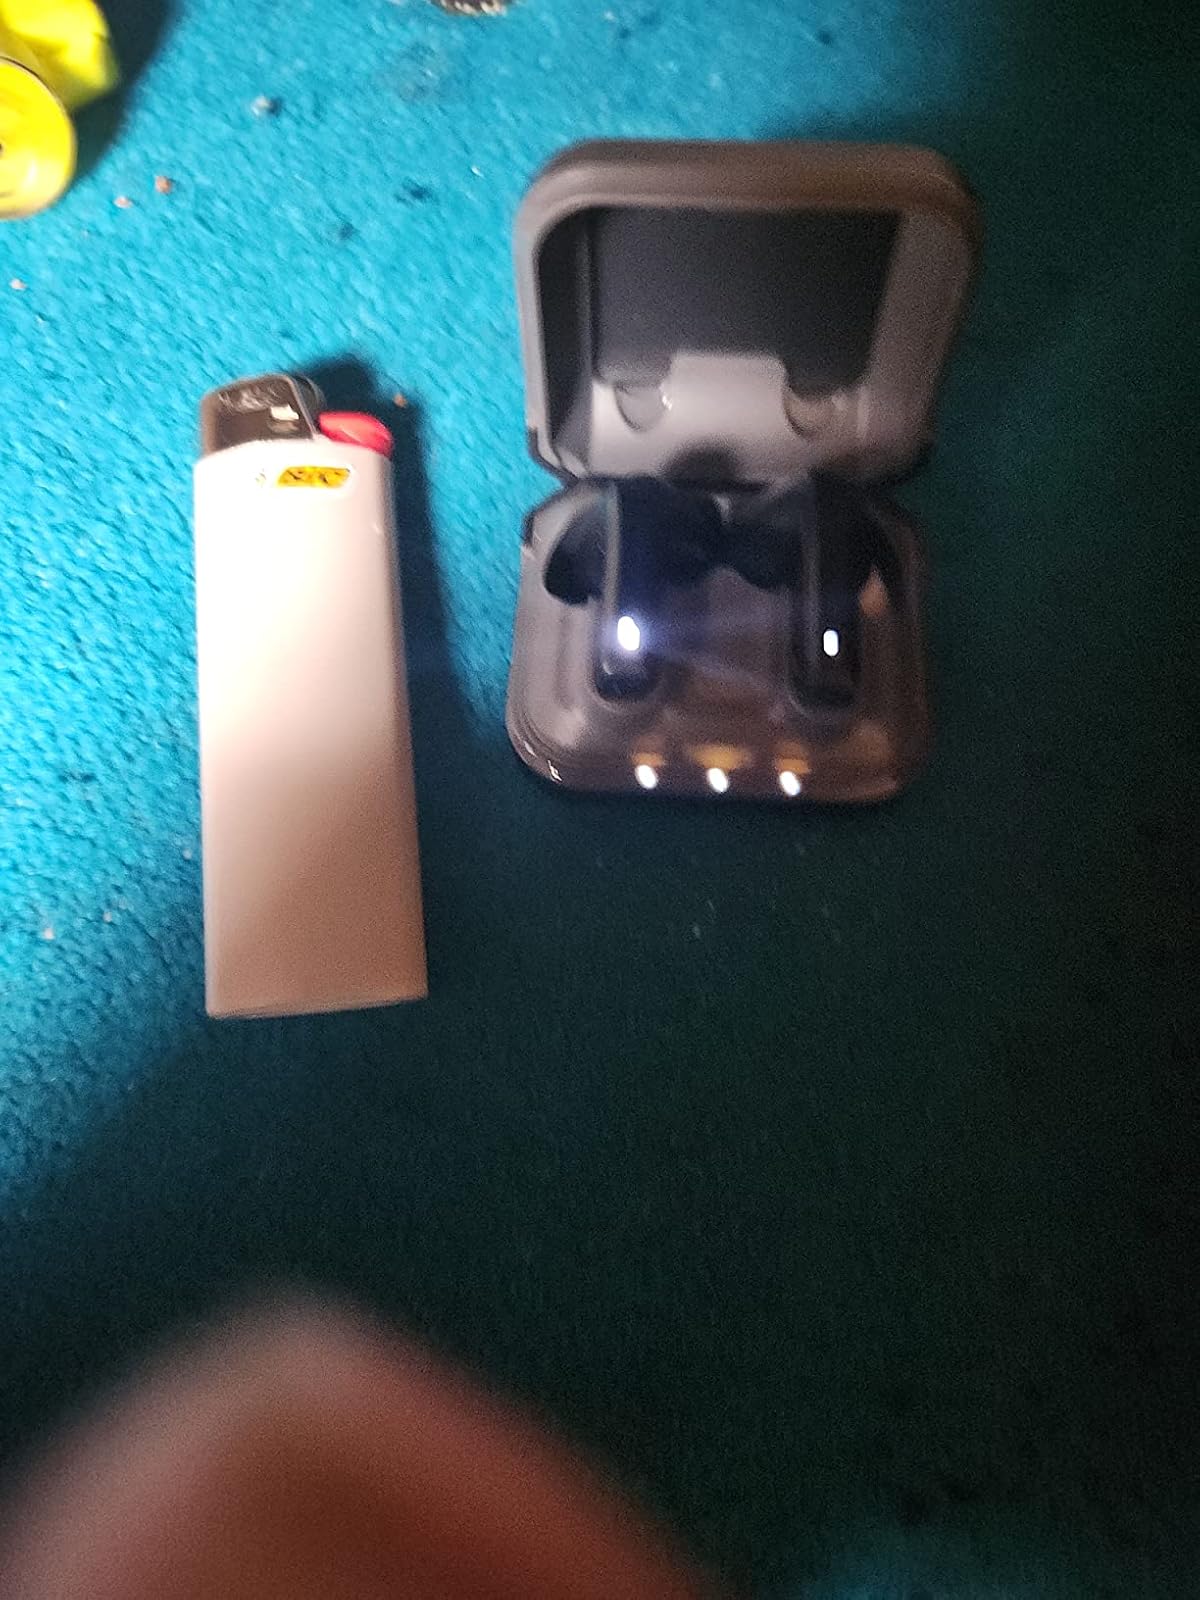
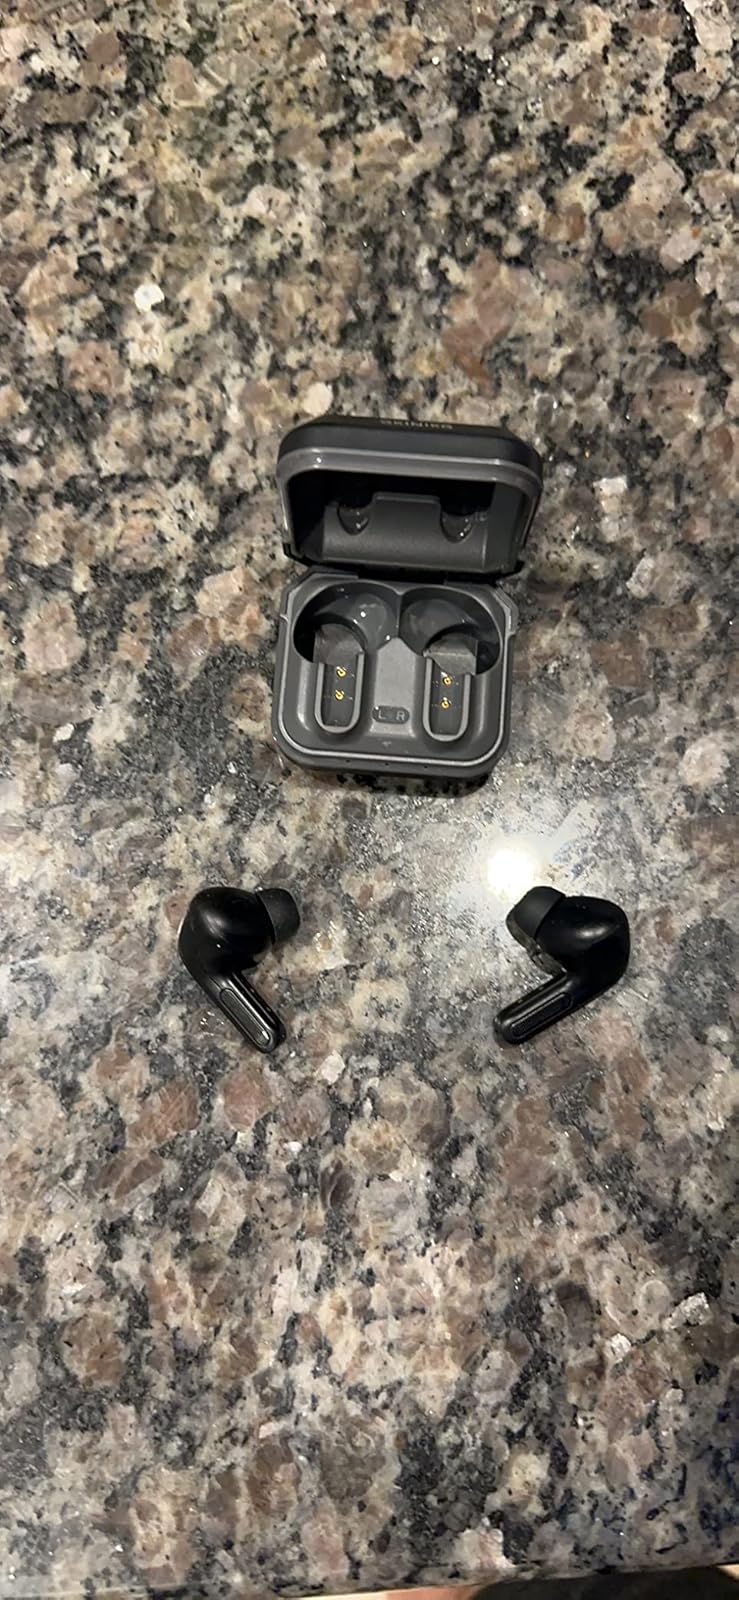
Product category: earbuds
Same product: yes